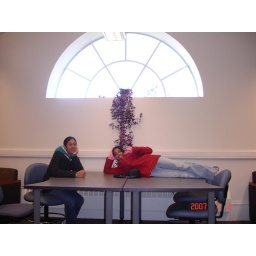
comfy in the bio building lounge 3rd floor